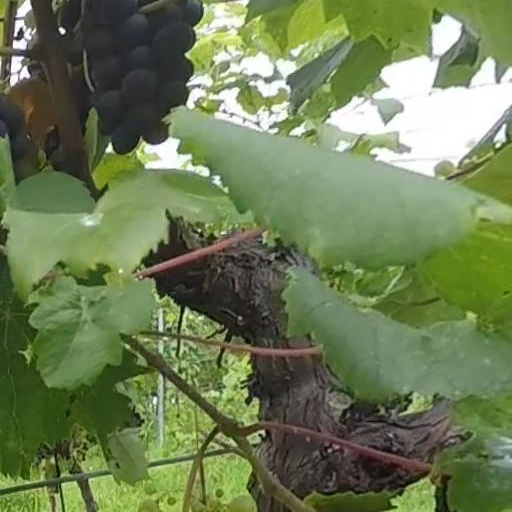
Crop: grape